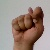
The image shows a hand gesture representing the letter 'T' in Indian Sign Language.